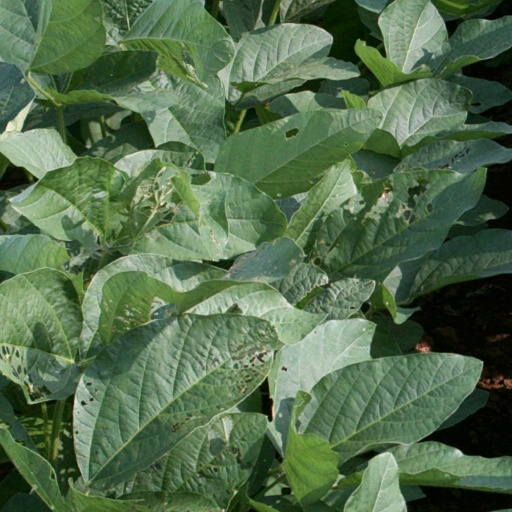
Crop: soybean